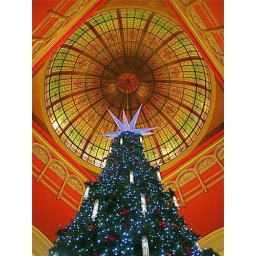
Sydney - Christmas tree in Queen Victoria building